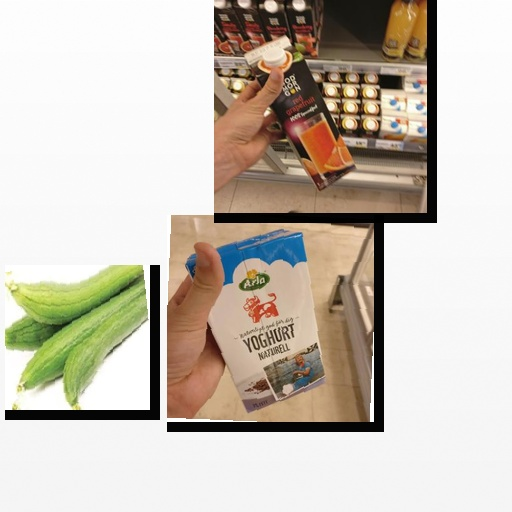
Food items: red_grapefruit_juice, natural_yogurt, sponge_gourd